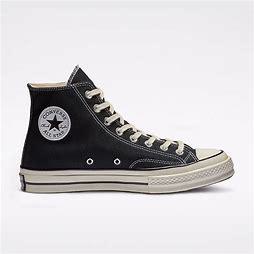
Brand: Converse
Model: Chuck 70 Hi Canvas